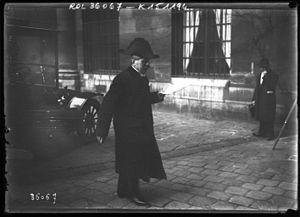
22-1-14, arrivée de Mr Bourget, académicien lors de la réception d'Emile Boutroux
Paul Bourget, né le 2 septembre 1852 à Amiens et mort le 25 décembre 1935 à Paris, est un écrivain et essayiste français, membre de l'Académie française.